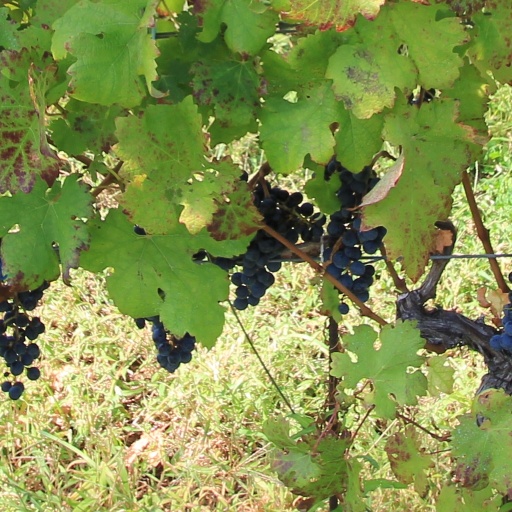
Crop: grape